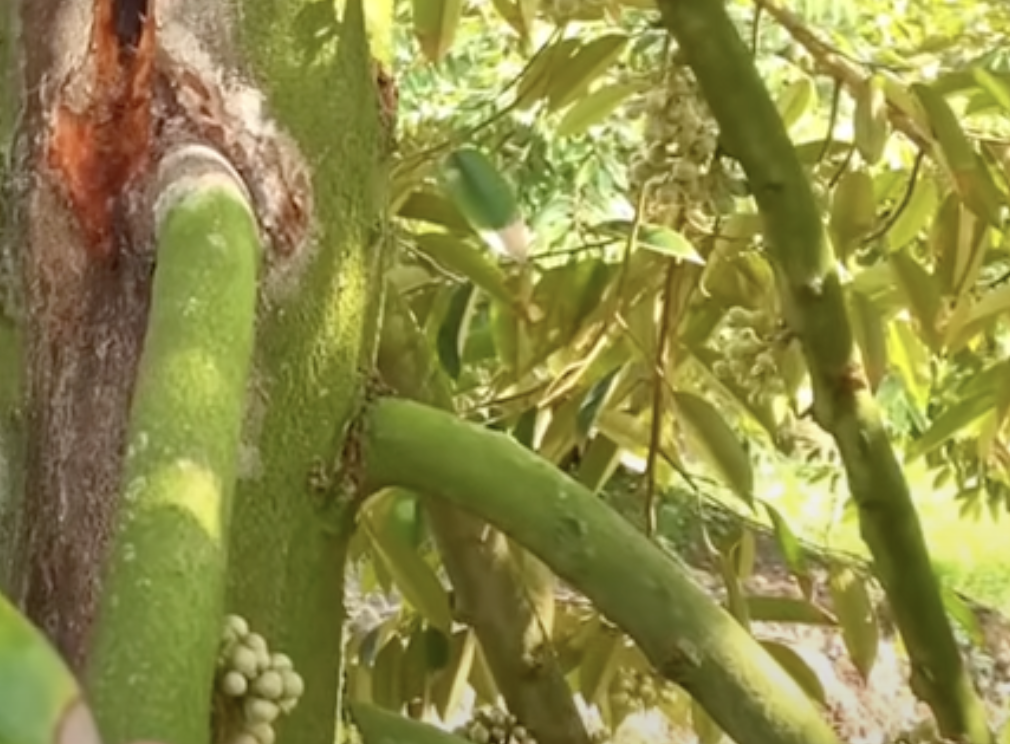
Label: stem_cracking_ gummosis